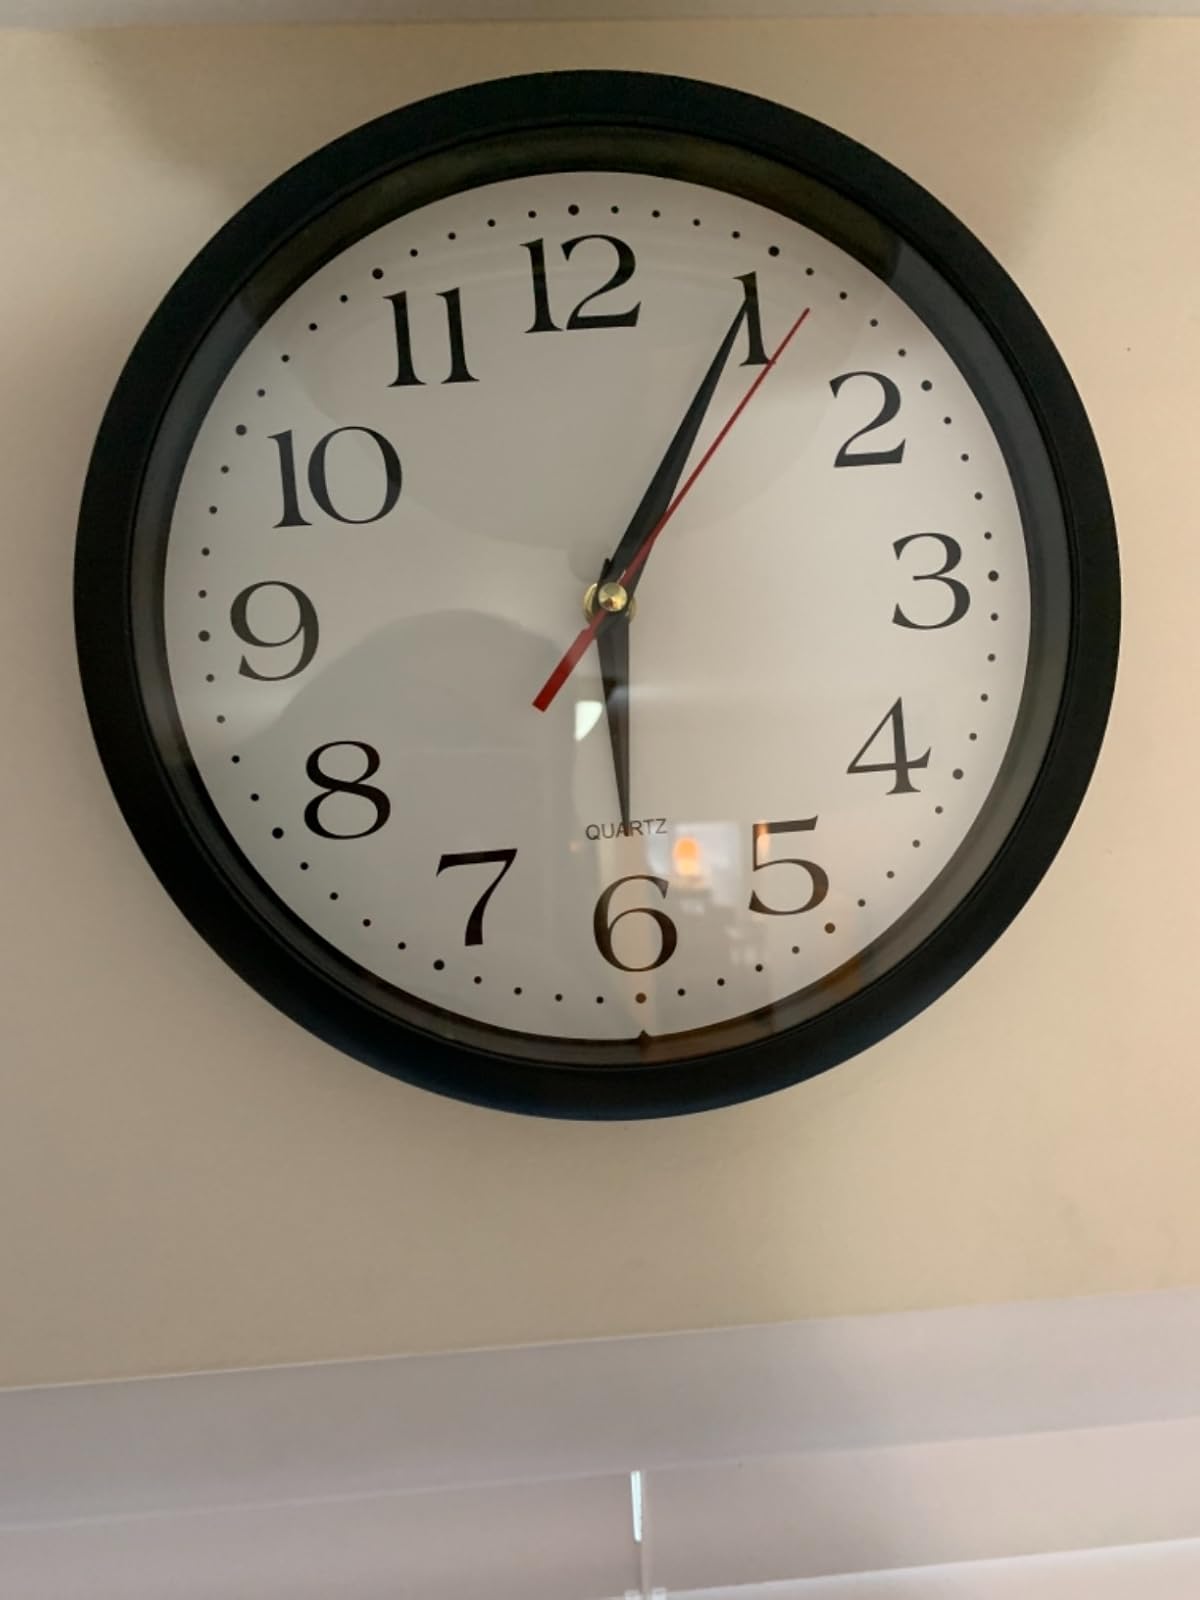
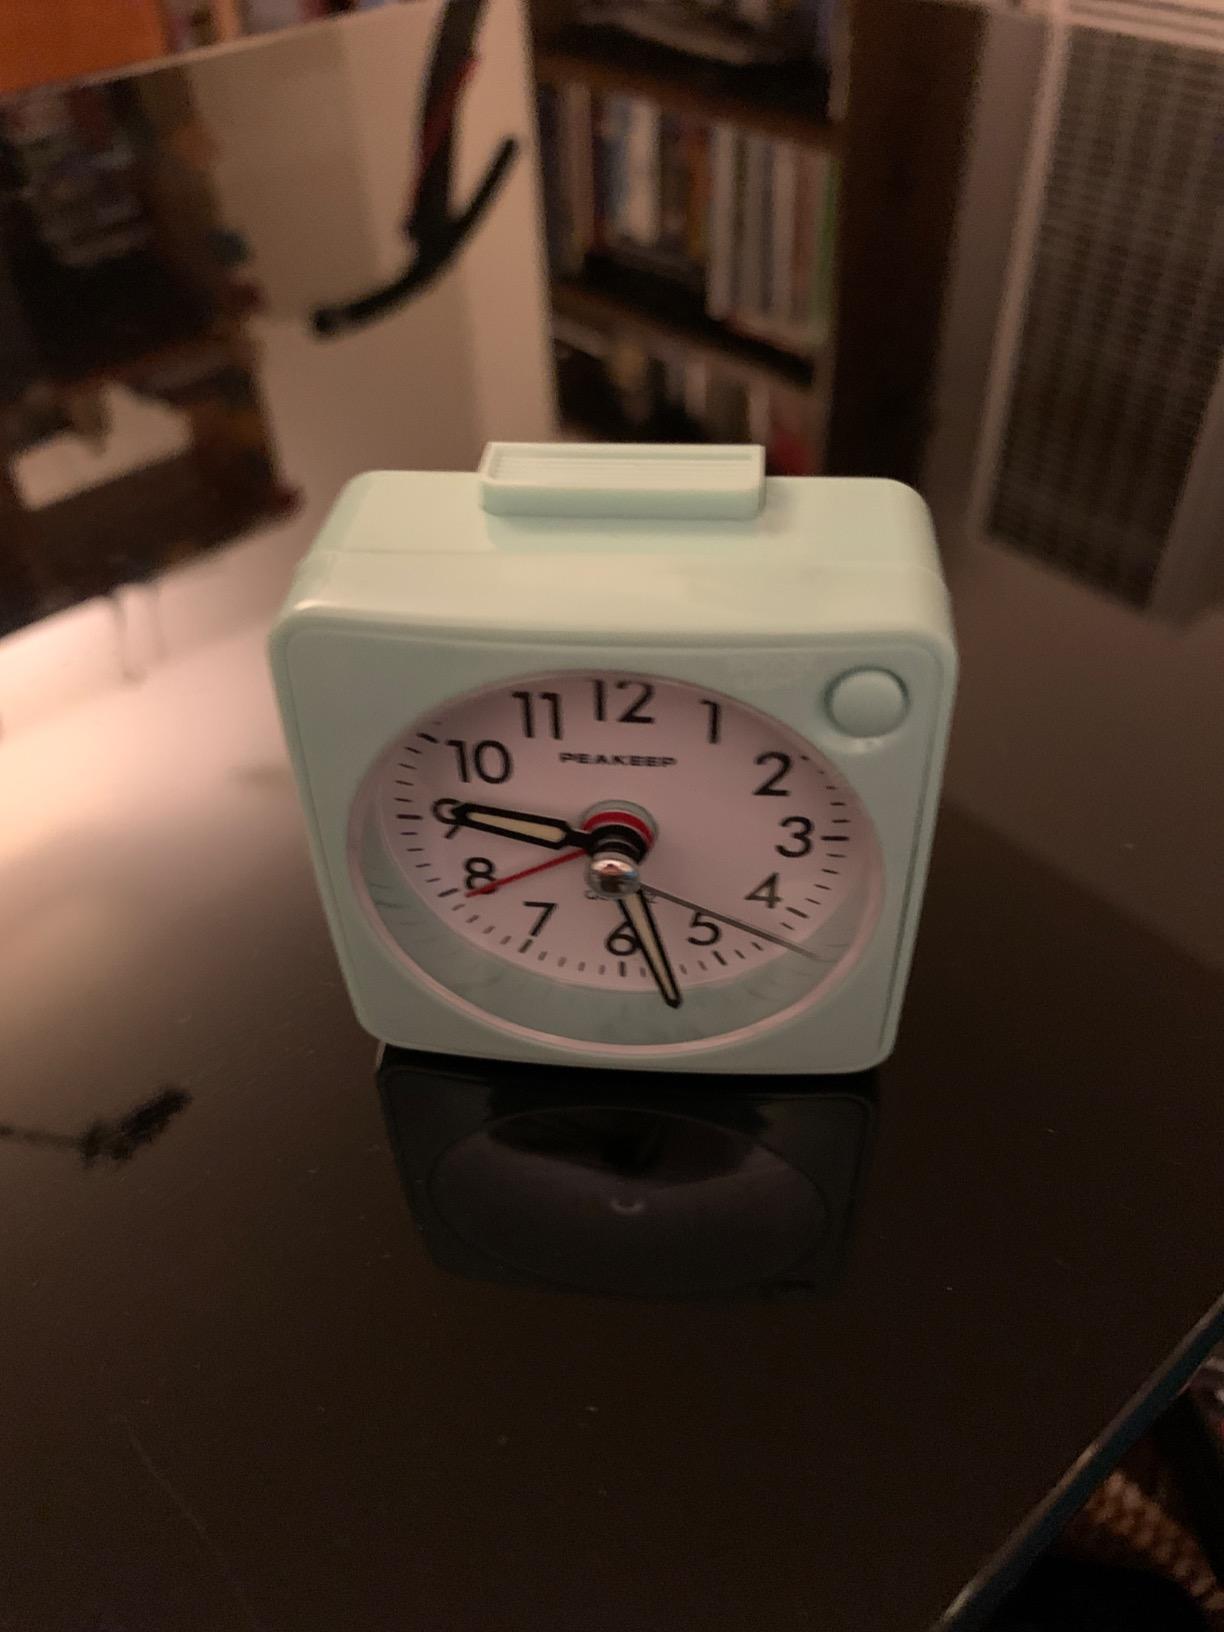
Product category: clock
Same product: no